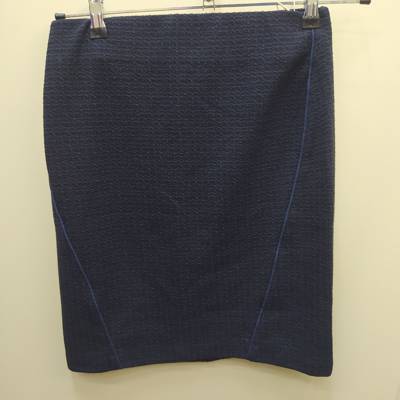
Waste category: clothes